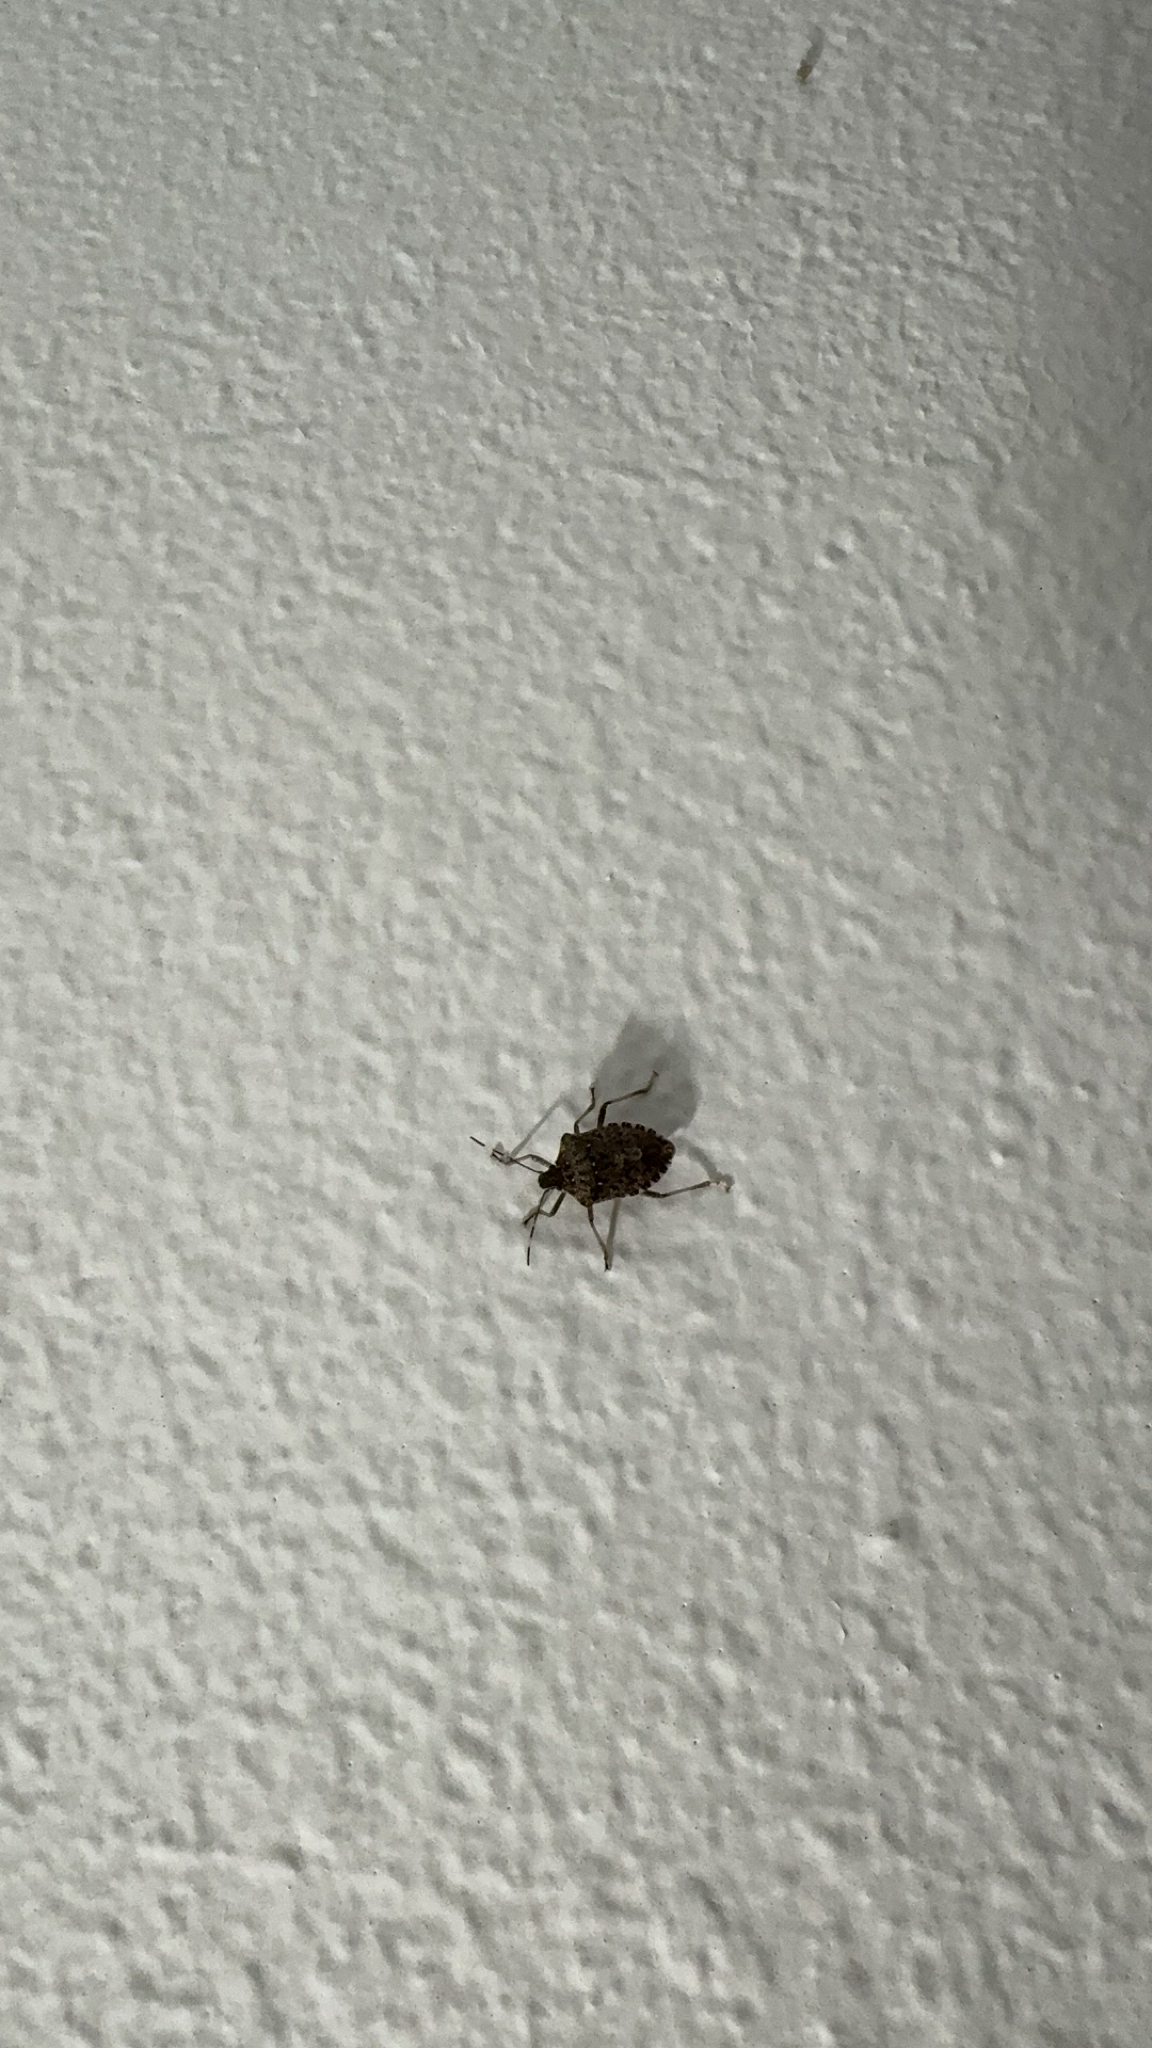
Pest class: stink_bug